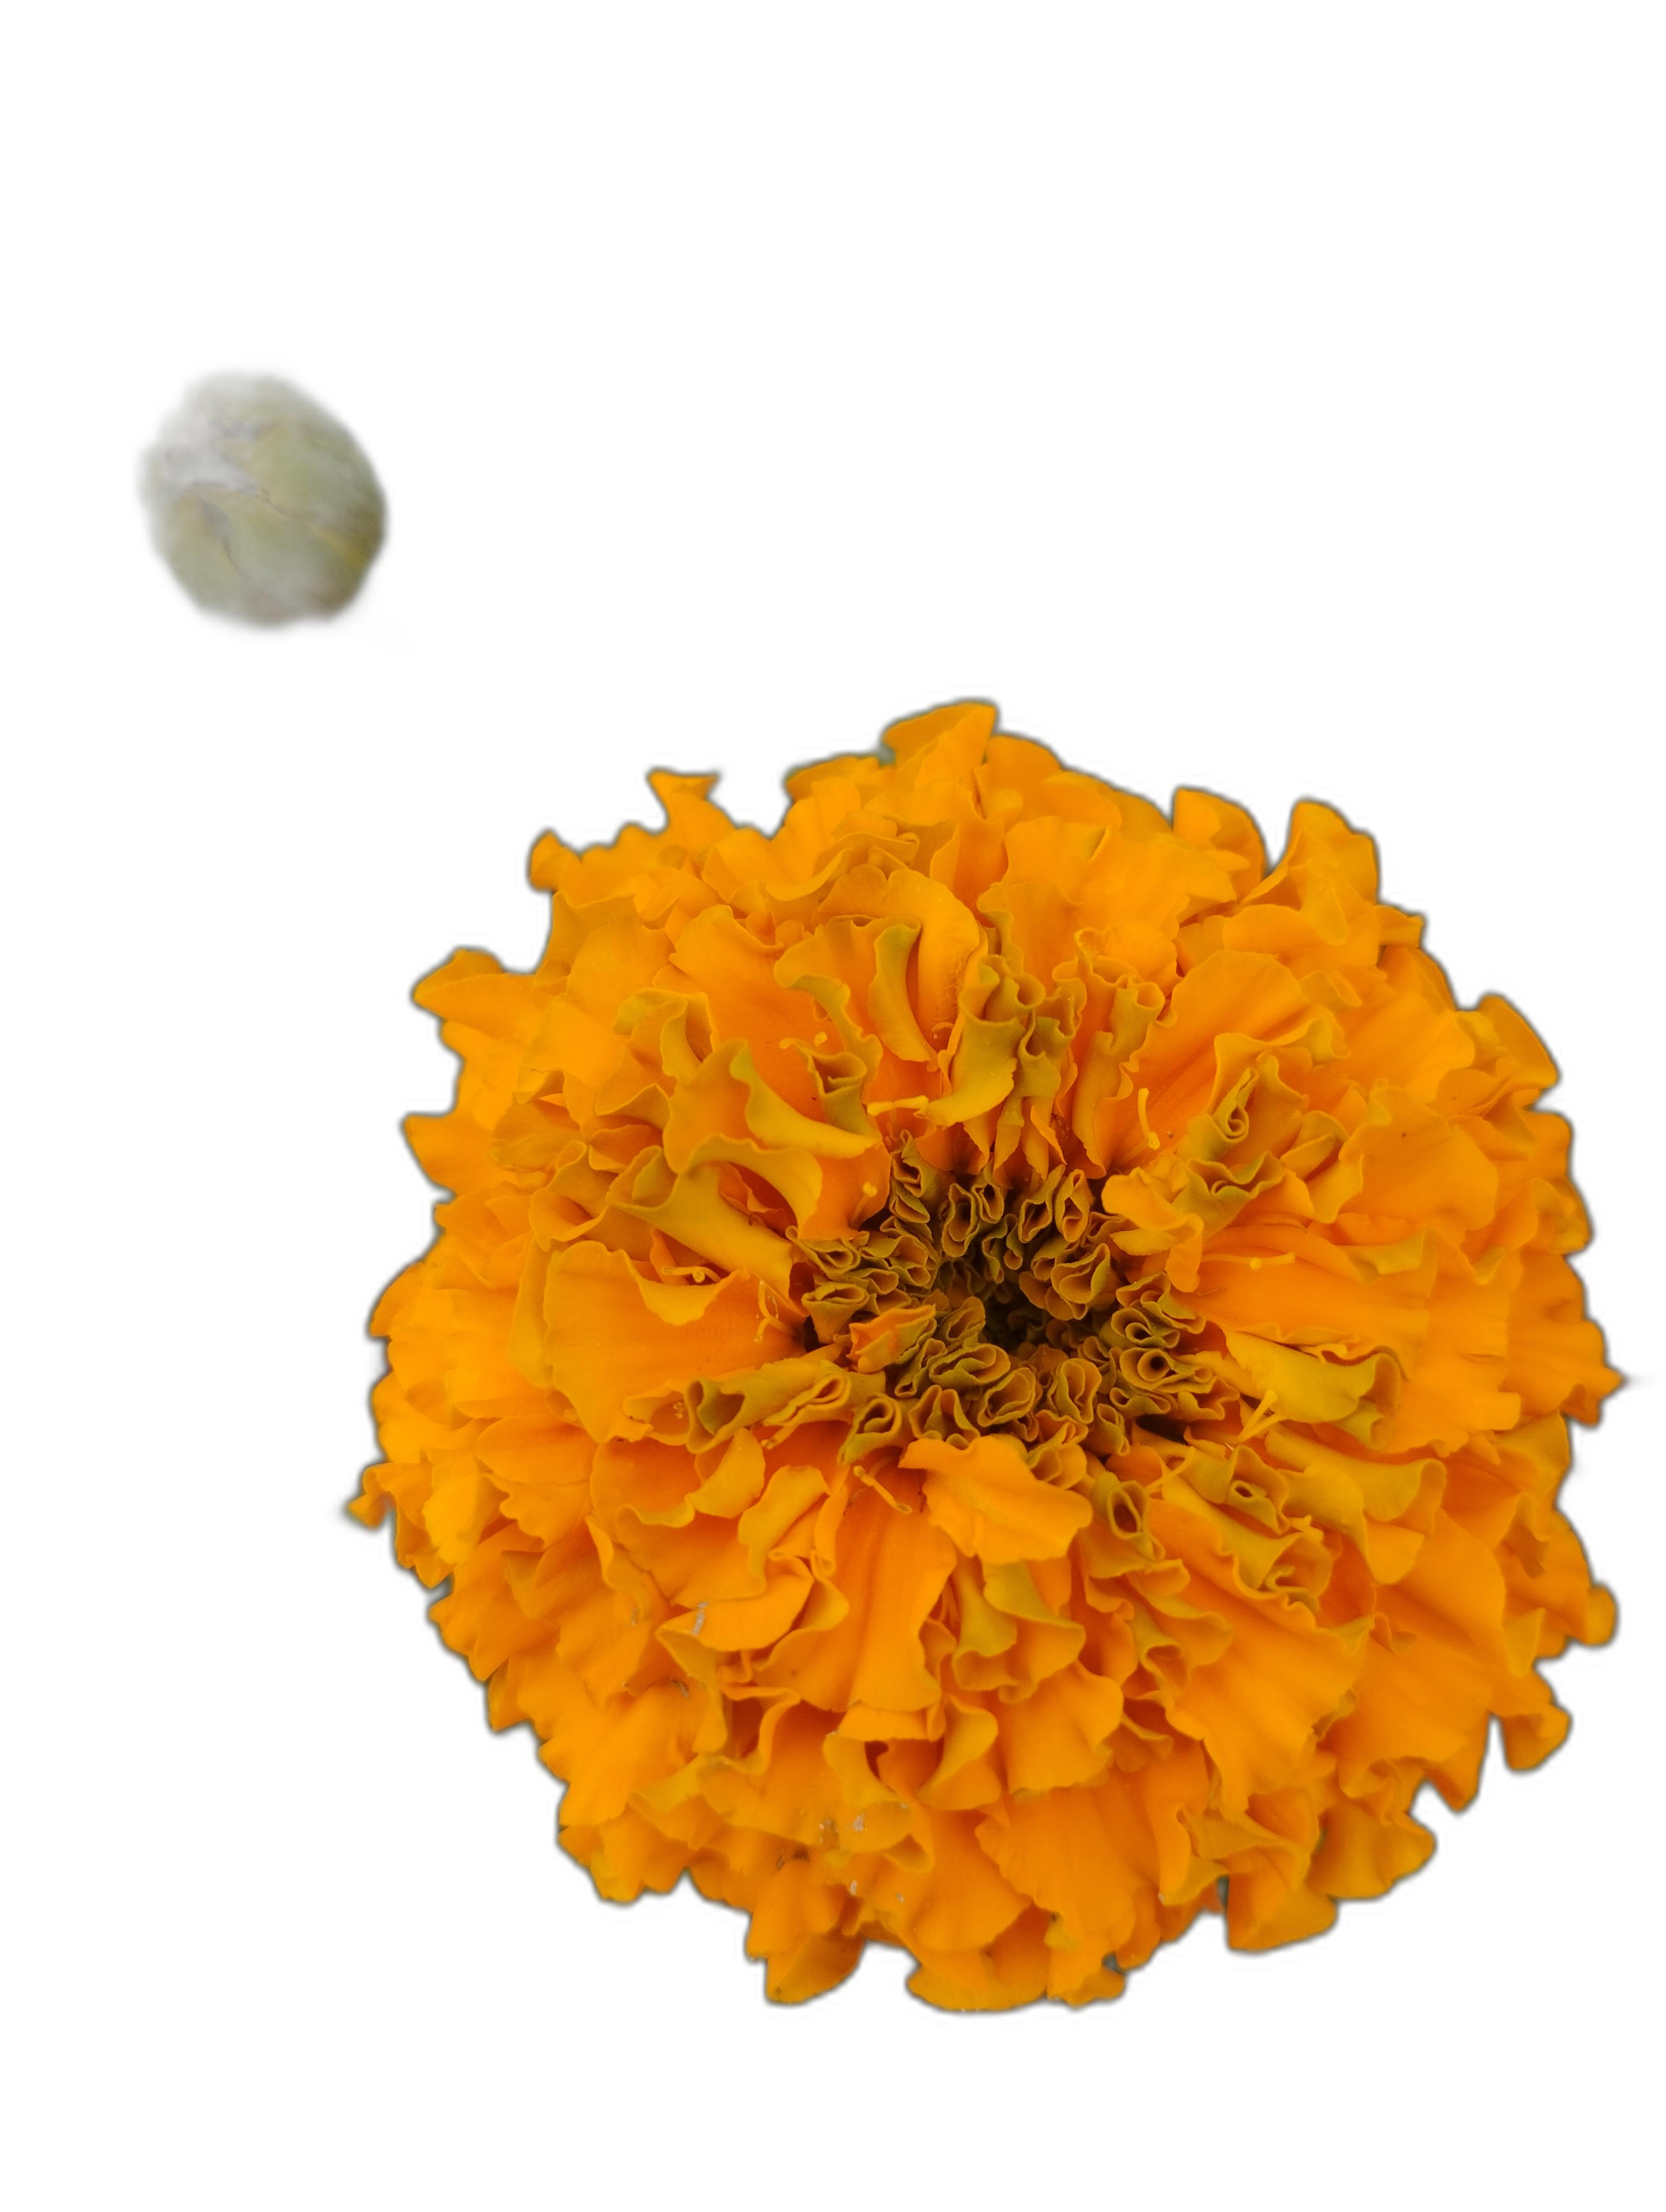
Label: Marigold